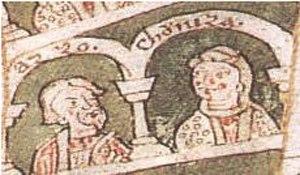
Alberto Azzo II d'Este, né le 10 juillet 1009 et décédé le 20 août 1097 est un seigneur d'Italie septentrionale appartenant à la lignée des Obertenghi. Il est le premier à être seigneur d’Este, une cité de la province de Padoue, et se trouve à l'origine de la Maison d'Este qui jouera dans les siècles suivants un rôle déterminant dans les équilibres politiques de la péninsule italienne ; il est l'ancêtre commun des Maisons de Brunswick et de Hanovre, importantes dans l'histoire allemande en Bavière, Saxe ou Hanovre.